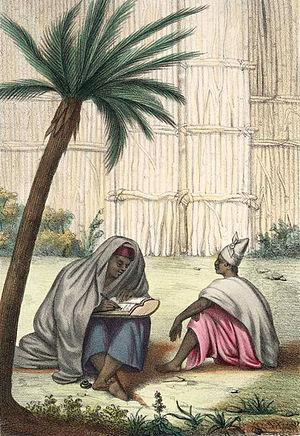
Homme_et_femme_toucoulaures
L'abbé David Boilat est l'un des premiers prêtres catholiques du Sénégal et l'un des premiers écrivains sénégalais à avoir décrit l'histoire et la société de son temps.